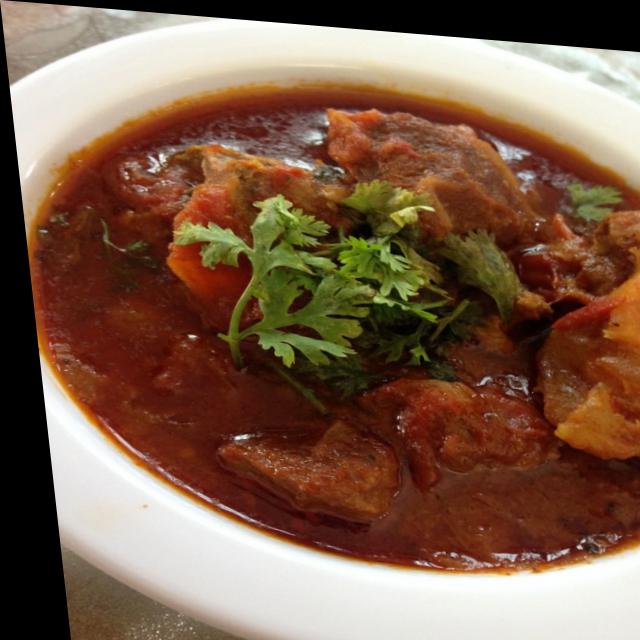
Dish: mutton_curry